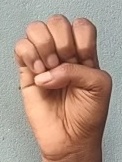
ASL sign: E